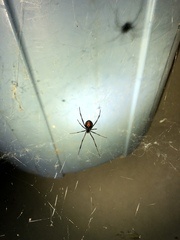
Species: Lactrodectus_hesperus